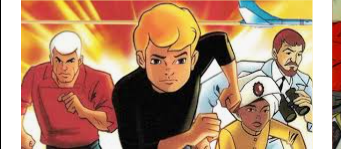
Portrait style: Cartoon Portrait